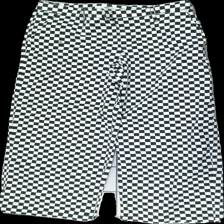
View: front
Type: Trousers
Category: Ladies
Brand: Not in the list
Brand text on label: Vans
Colors: Black, White
Material: 53% cotton, 47% polyester
Pattern: Geometric print
Cut: Regular
Season: All
Trend: 90s
Price range: 50-100
Recommended usage: Reuse
Comment: washed out